Giovanni Marco Rutini

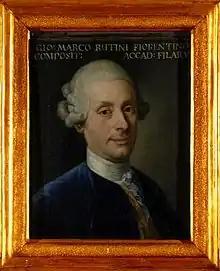
Giovanni Marco Rutini

Giovanni Marco Rutini (25 April 1723 – 22 December 1797) was an Italian composer. He is most known for his sonatas which influenced Wolfgang Amadeus Mozart and Joseph Haydn.